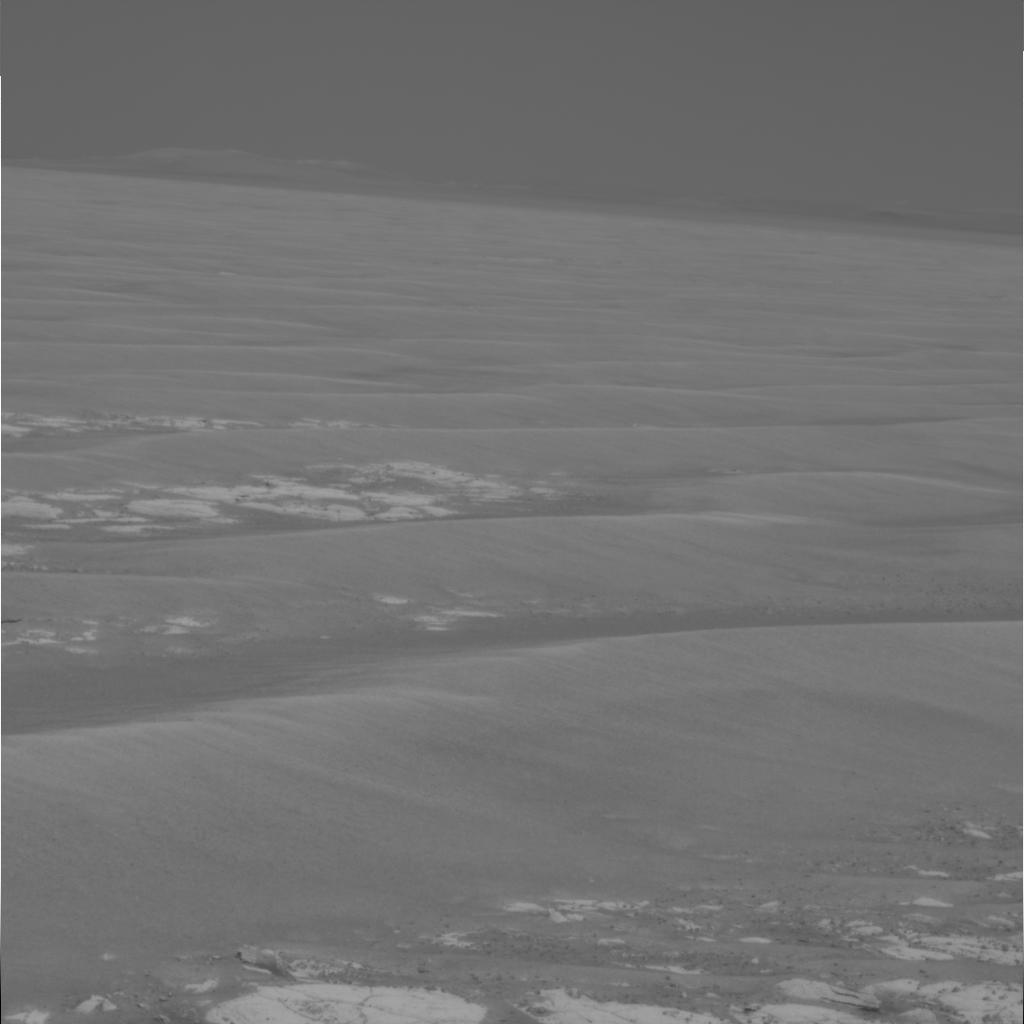
Surface features visible: Rock Outcrops, Dunes/Ripples, Soil, Distant Vista